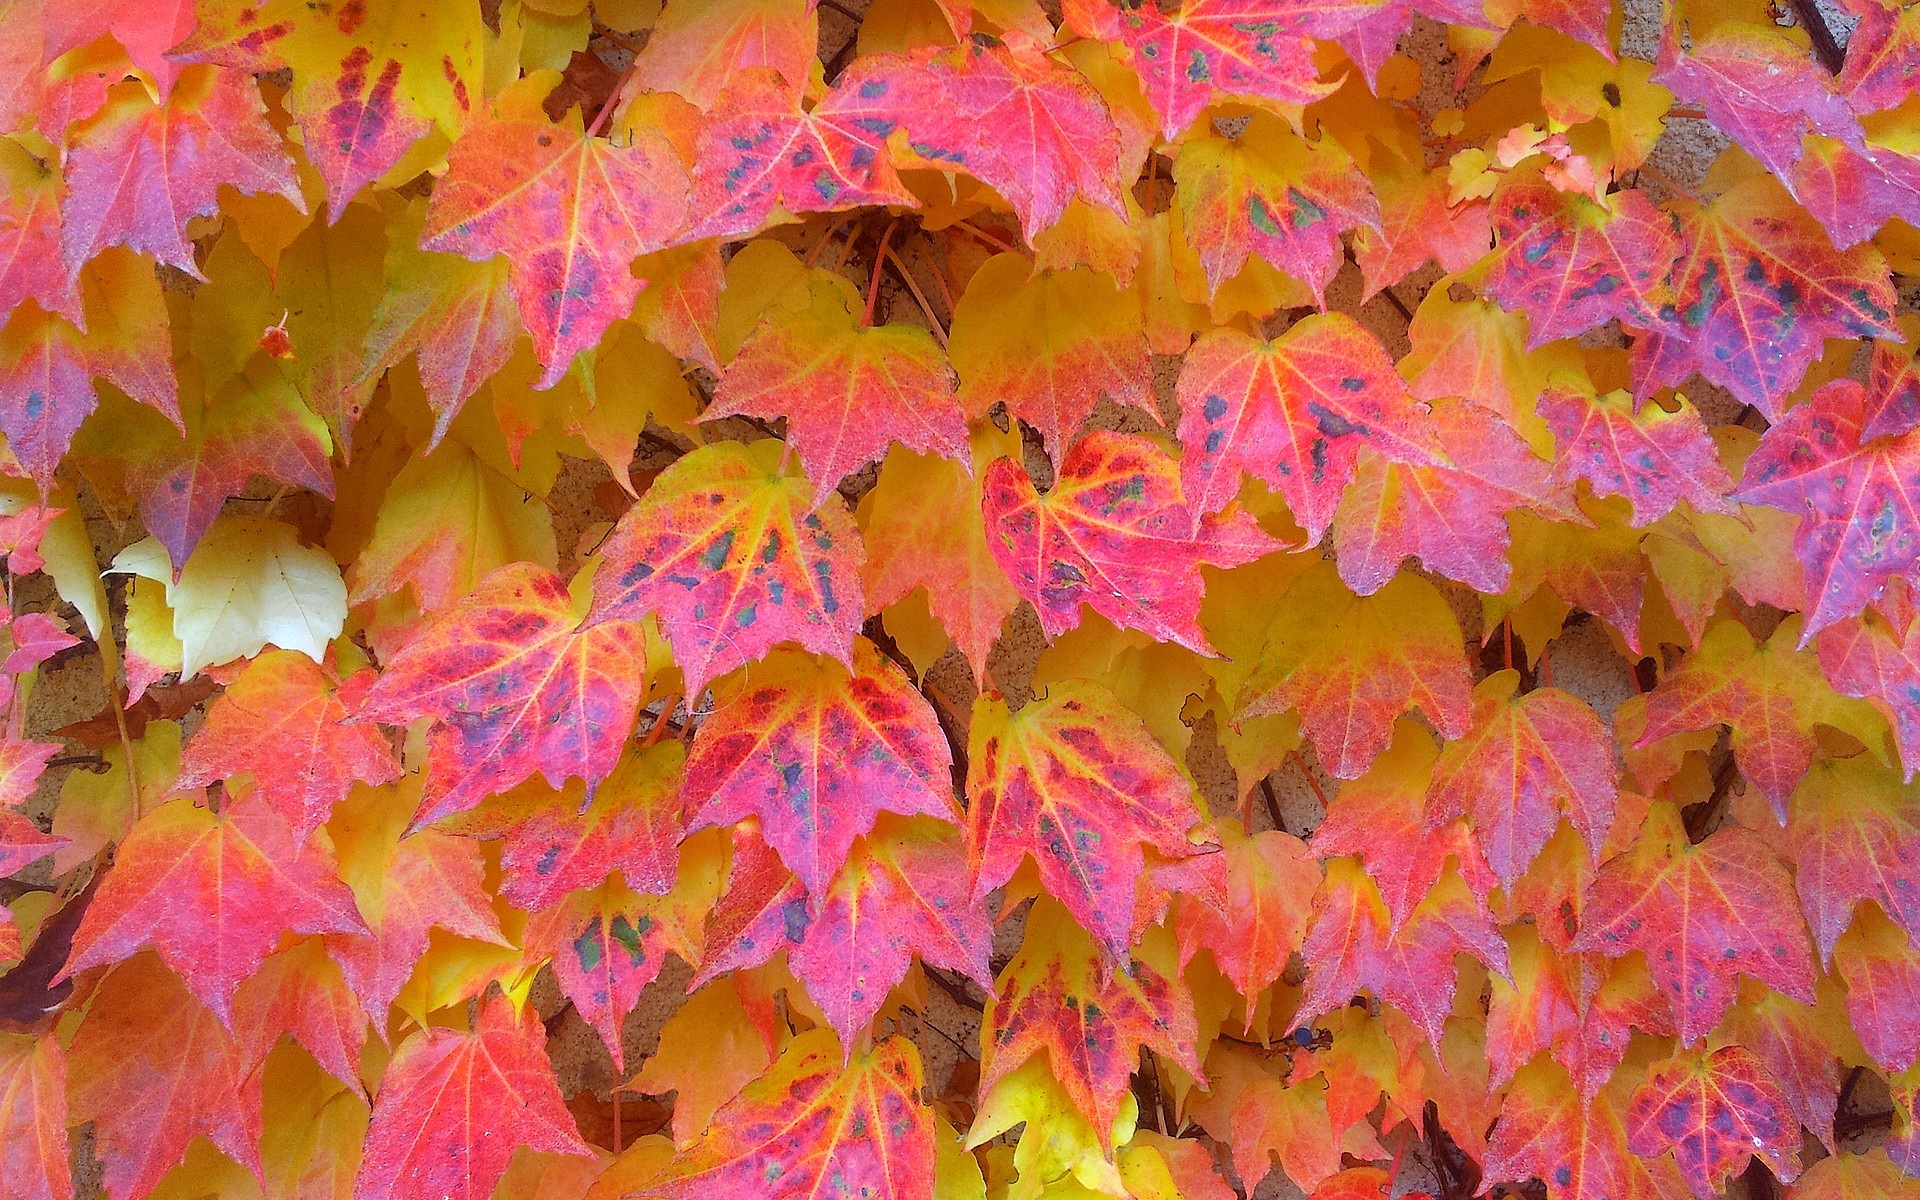
tree, nature, branch, plant, leaf, flower, petal, foliage, autumn, flora, season, maple tree, maple leaf, leaves, shrub, creeper, autumn leaves, flowering plant, woody plant, land plant